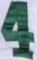
Number: 4